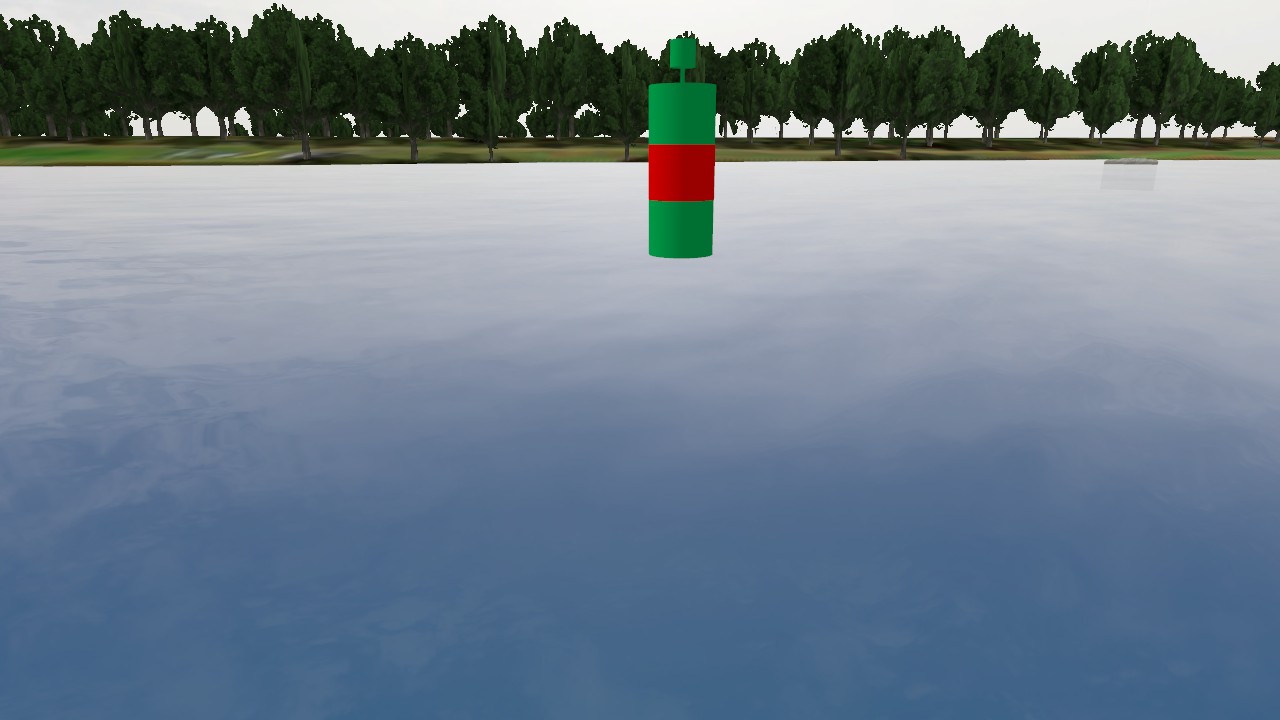
Label: preferred_stbd_mark
Descriptions: green cylinder top mark ||| green red green, three horizontal bands ||| preferred channel mark with green outer bands and red middle band